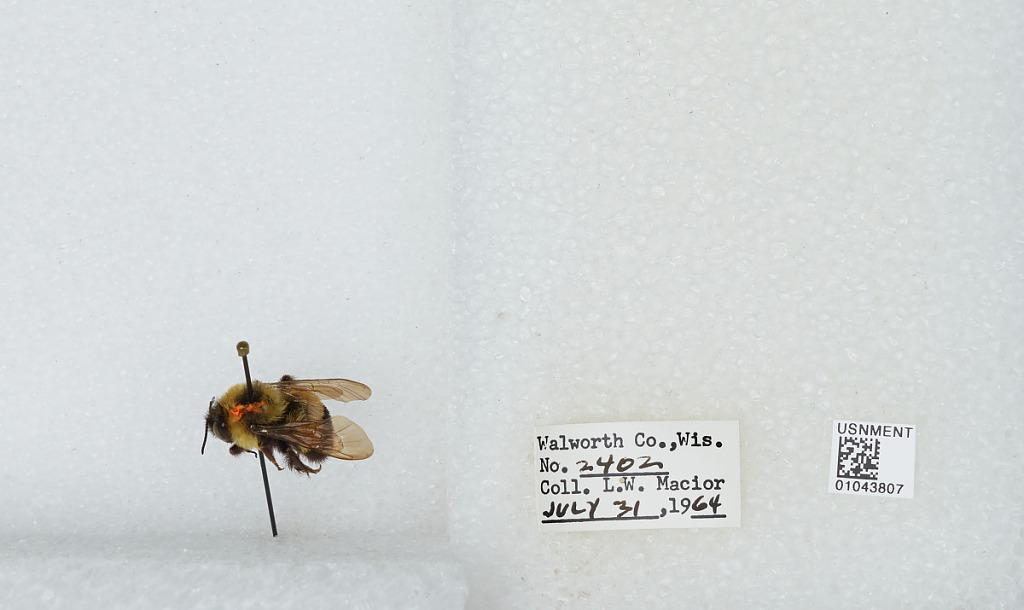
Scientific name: Bombus (Bombus) affinis Cresson
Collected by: L. Macior
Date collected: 1964-7-31
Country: United States
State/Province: Wisconsin
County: Walworth
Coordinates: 42.67, -88.54